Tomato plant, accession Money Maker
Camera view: tilt-top (135 deg); turntable rotation: 60 degrees
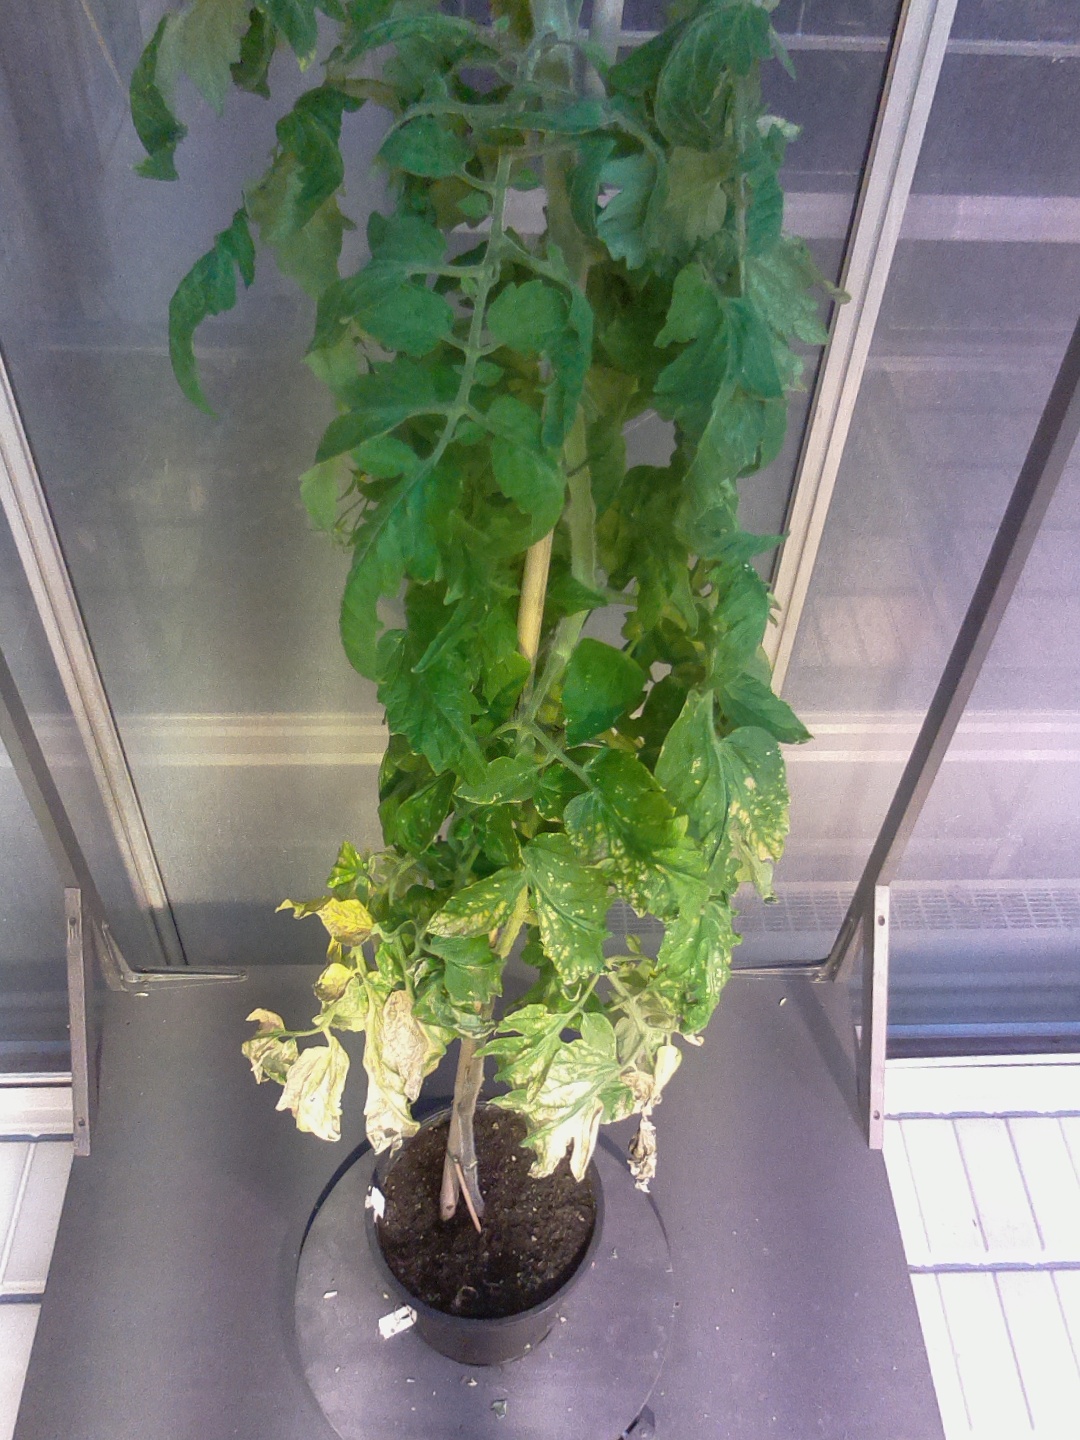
BBCH growth stage 76: 60%-70% of final fruit size